Thomas Ambrose Butler

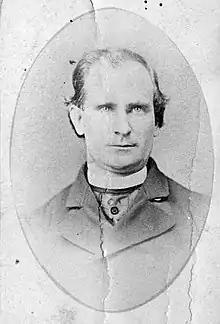
Butler later in life

After his time in Leavenworth, Butler was assigned pastor of St. James Parish in St. Louis. While there, he interacted with many immigrants living in deplorable conditions and not fully finding root in their new home. In 1877, remembering the fertile lands back in Kansas, Butler won the support of wealthy Irish men to fund efforts to create a colony in Northeast Kansas. Soon, they purchased 12,000 acres of land in Pottawatamie County, Kansas from Union Pacific. On February 1, 1887 Butler organized a final meeting of the Colonization Board; the next day, a group of men headed west on the train to start the community. Eventually 600 people moved to this land and established a central community, Butler City; the center of the community being St. Columbkille's Church.